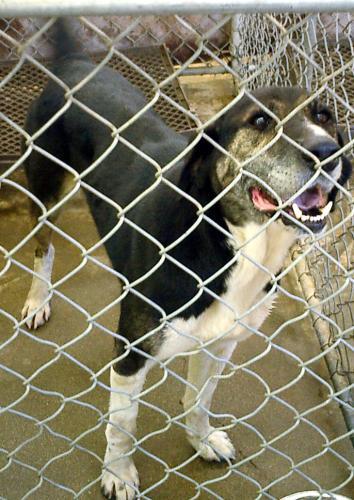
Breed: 216-n000063-Walker_hound